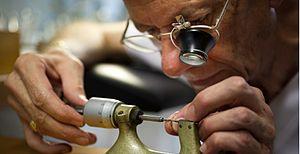
Dominique Loiseau à l'établi
Dominique Loiseau, né le 16 février 1949 à Boulogne-Billancourt et mort le 11 septembre 2013, est un horloger franco-suisse actif dans le secteur de la Haute Horlogerie à partir des années 1970. Il est le créateur de montres à complications dont les 6 montres des sables, la pendule La Rose des temps, les montres Renaissance ou encore Blancpain 1735. En 2011, il présente la 1f4, une des montres bracelet automatiques les plus compliquées avec 8 brevets. En 2012, Dominique Loiseau annonce sa collaboration avec la Manufacture de Haute Horlogerie Suisse Girard-Perregaux.